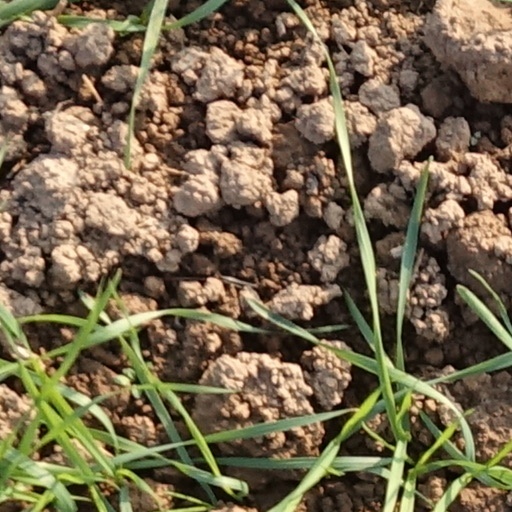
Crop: wheat